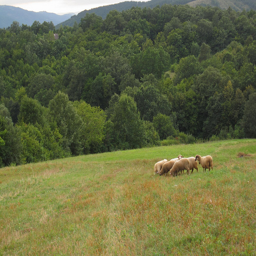
A herd of sheep grazing on a lush green hillside.
A group of sheep grazing in a large field.
A group of sheep with in grassy area next to trees.
A group of sheep graze together in a field.
A herd of sheep in a grassy field grazing